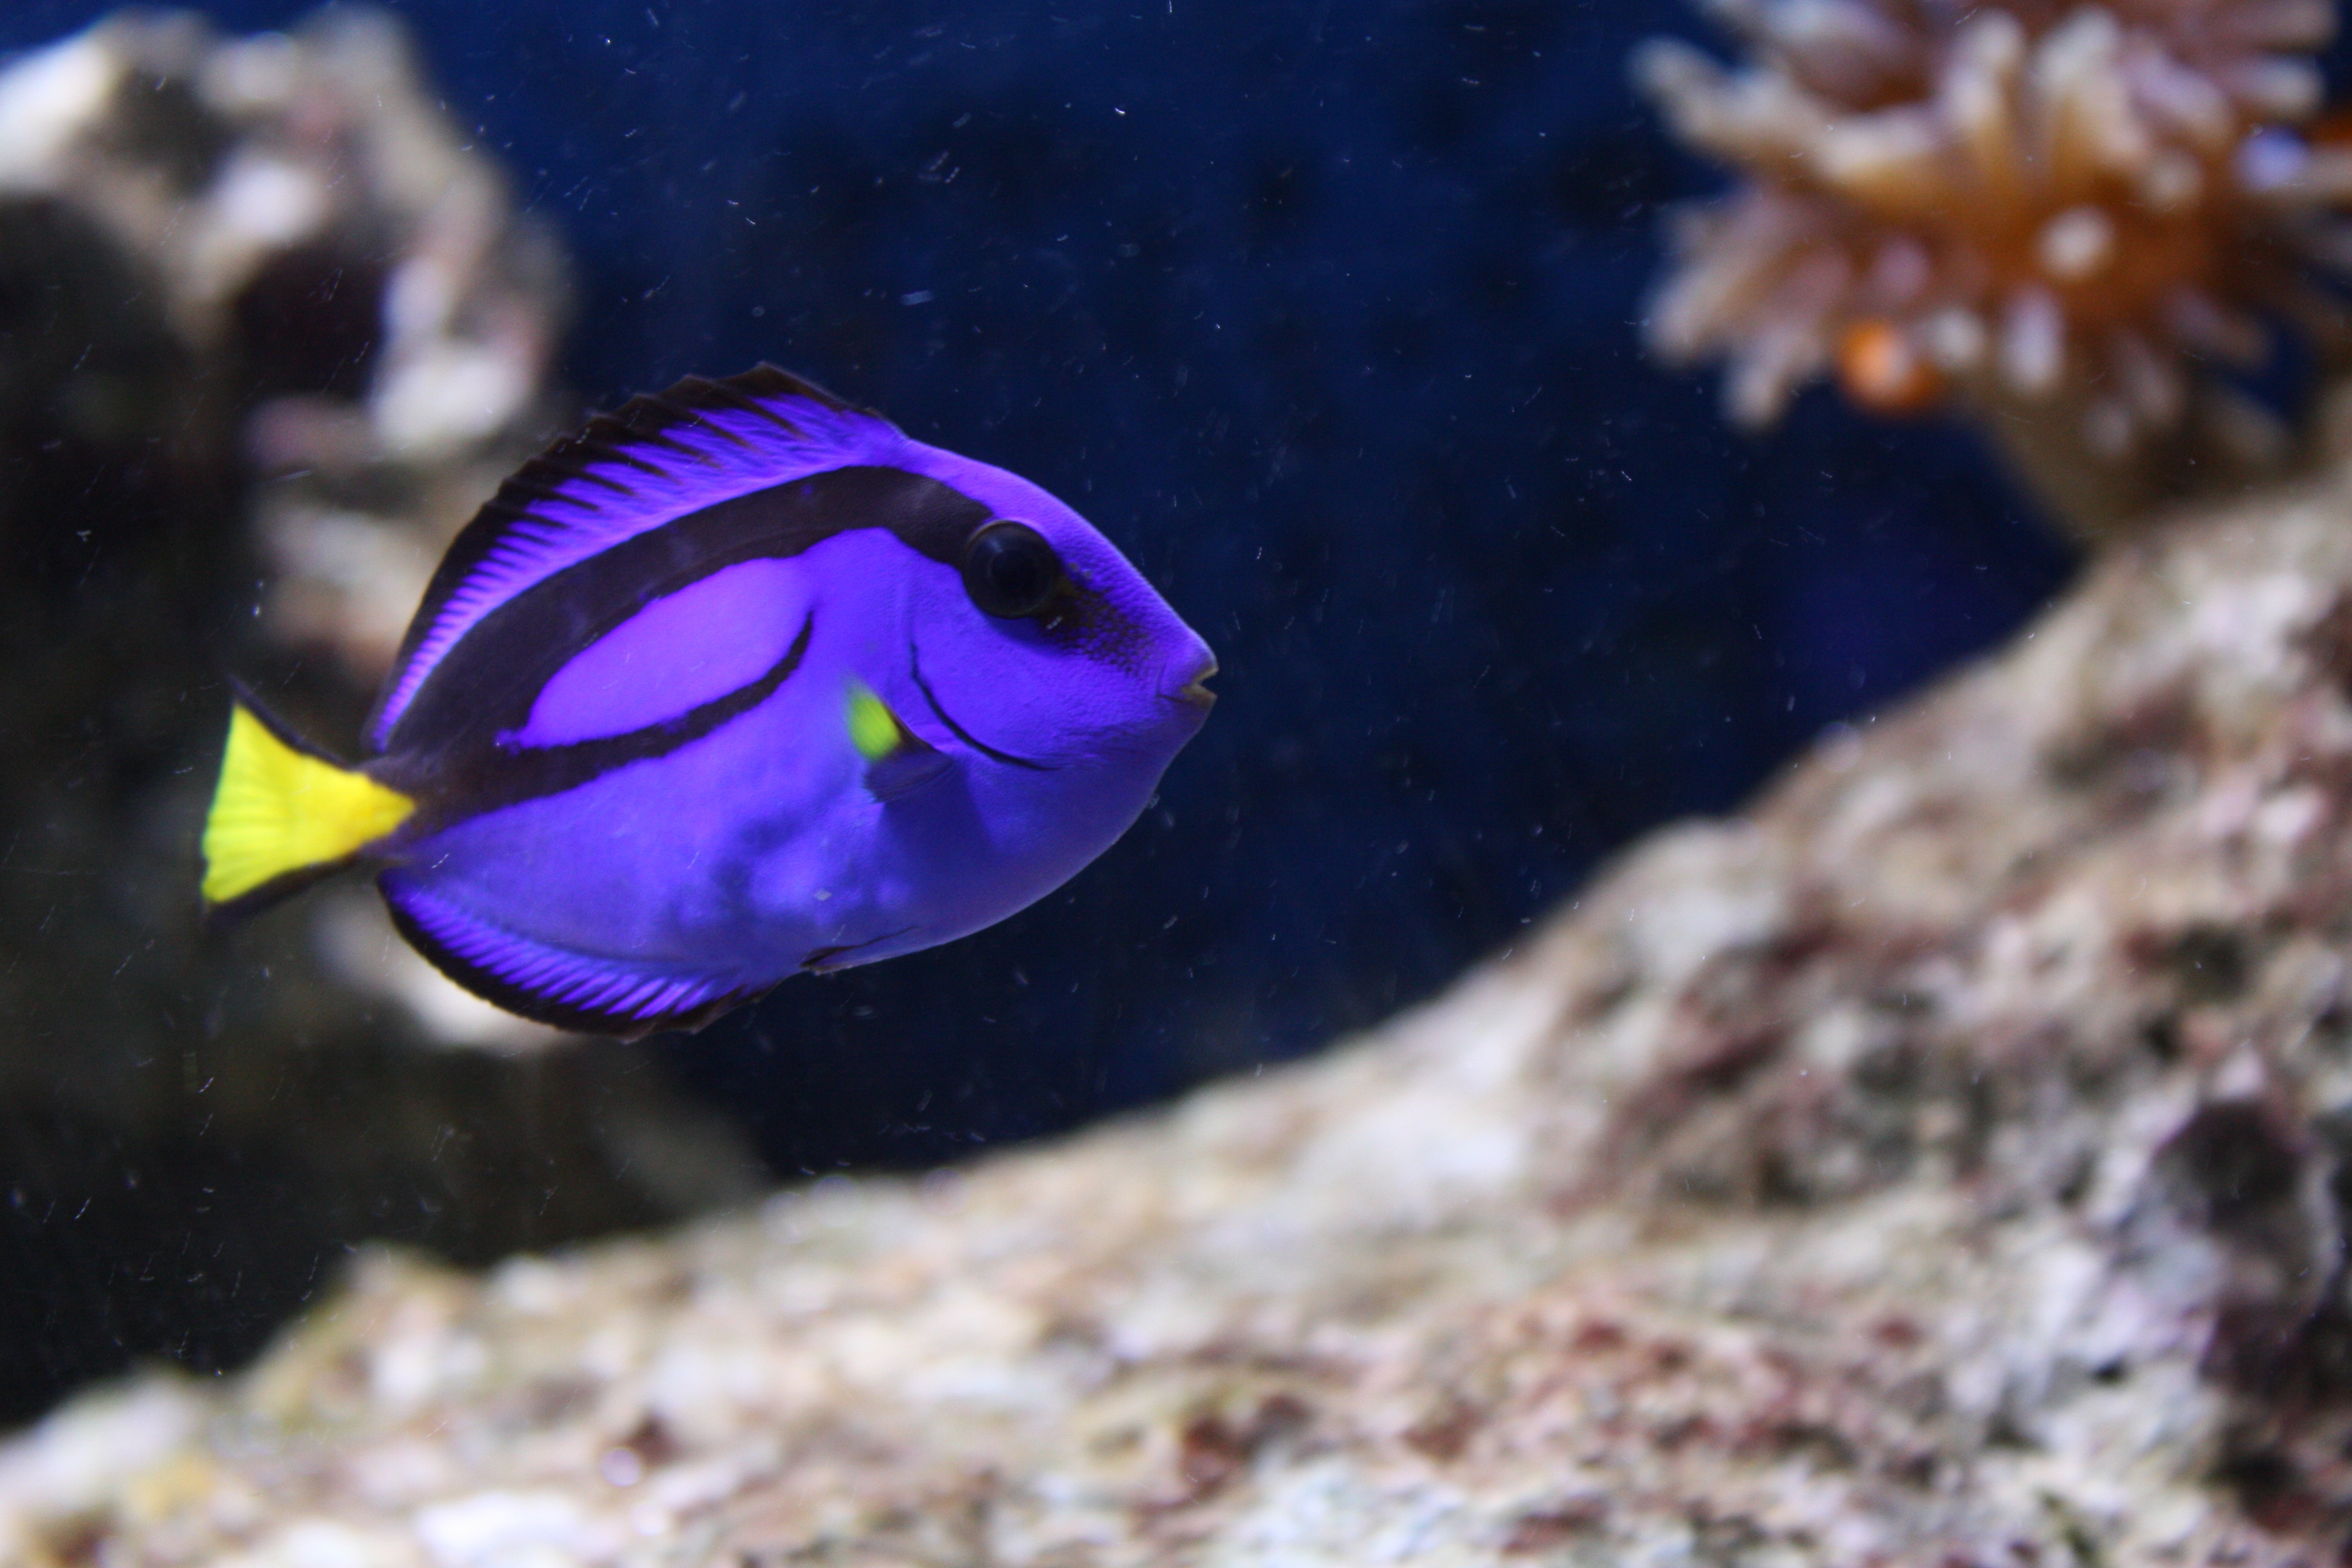
water, underwater, biology, fish, fauna, coral, coral reef, reef, aquarium, macro photography, dori, marine biology, coral reef fish, pomacentridae